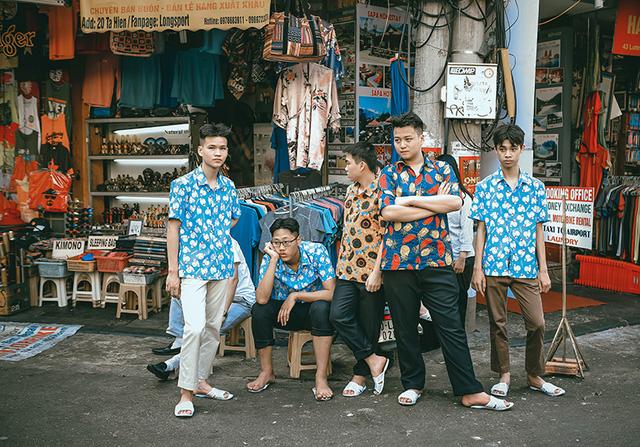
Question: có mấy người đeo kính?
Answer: có một người đeo kính